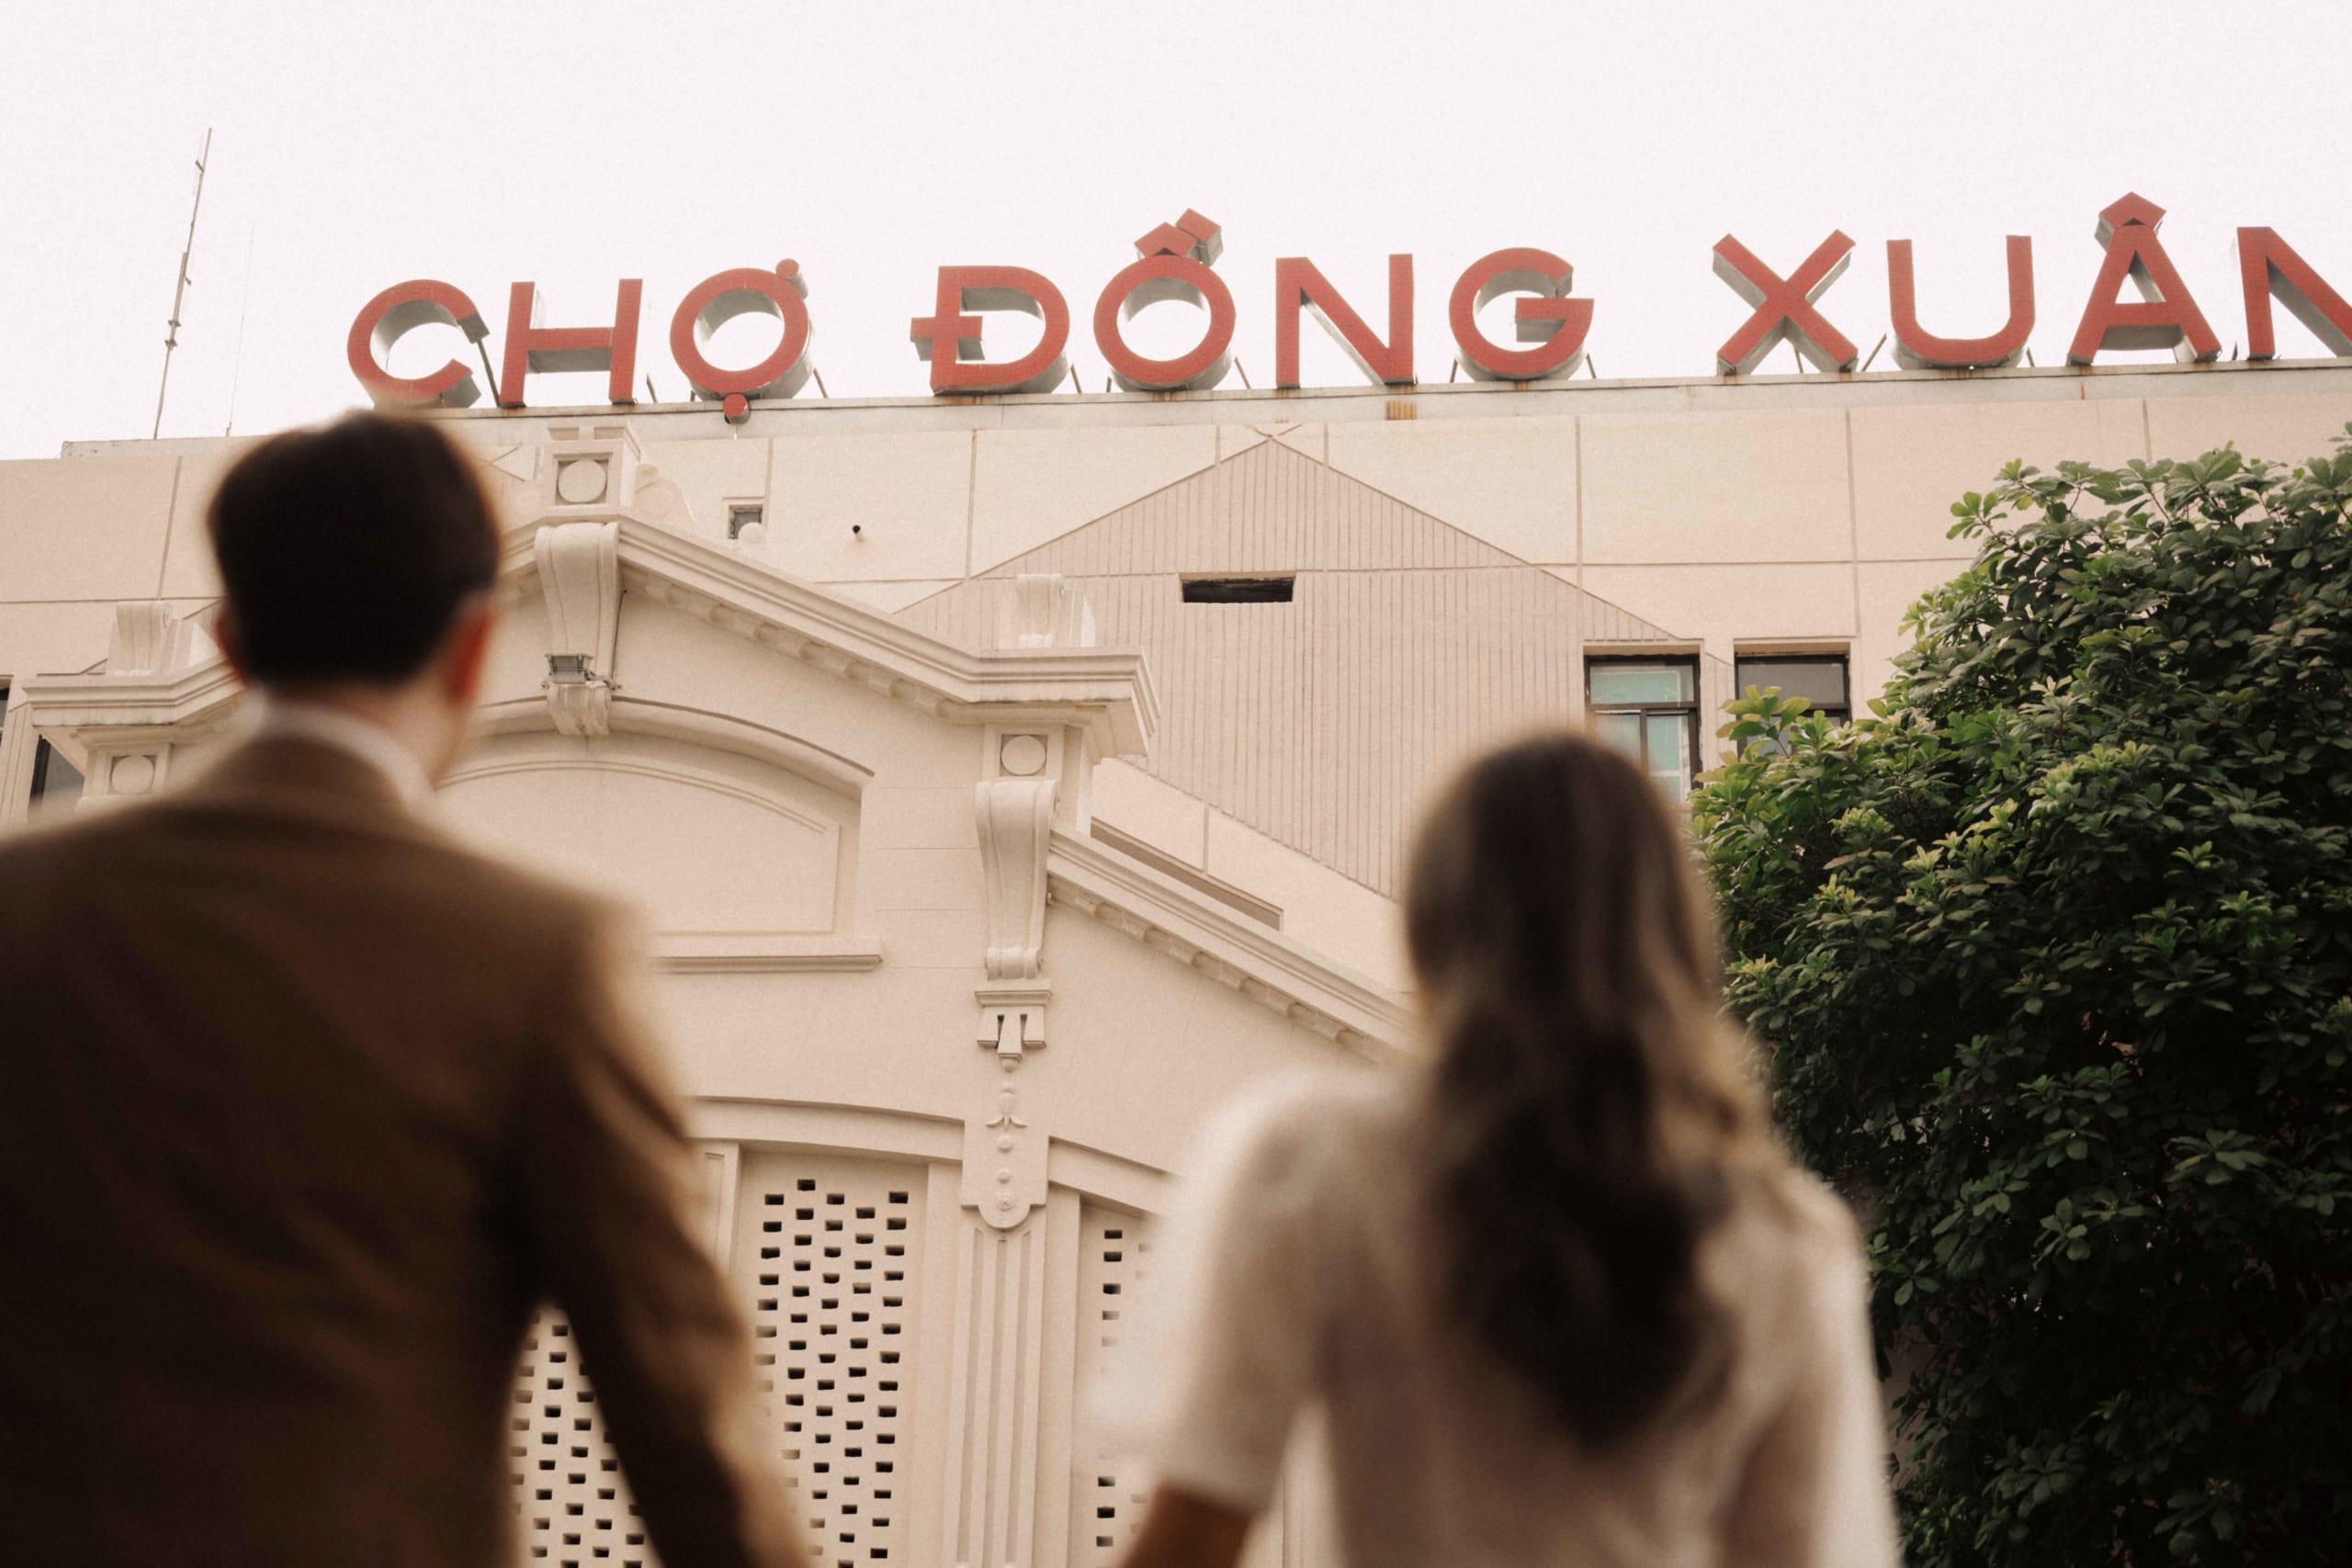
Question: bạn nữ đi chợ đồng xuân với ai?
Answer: bạn nữ đi với một bạn nam